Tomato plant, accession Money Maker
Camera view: bottom (45 deg); turntable rotation: 60 degrees
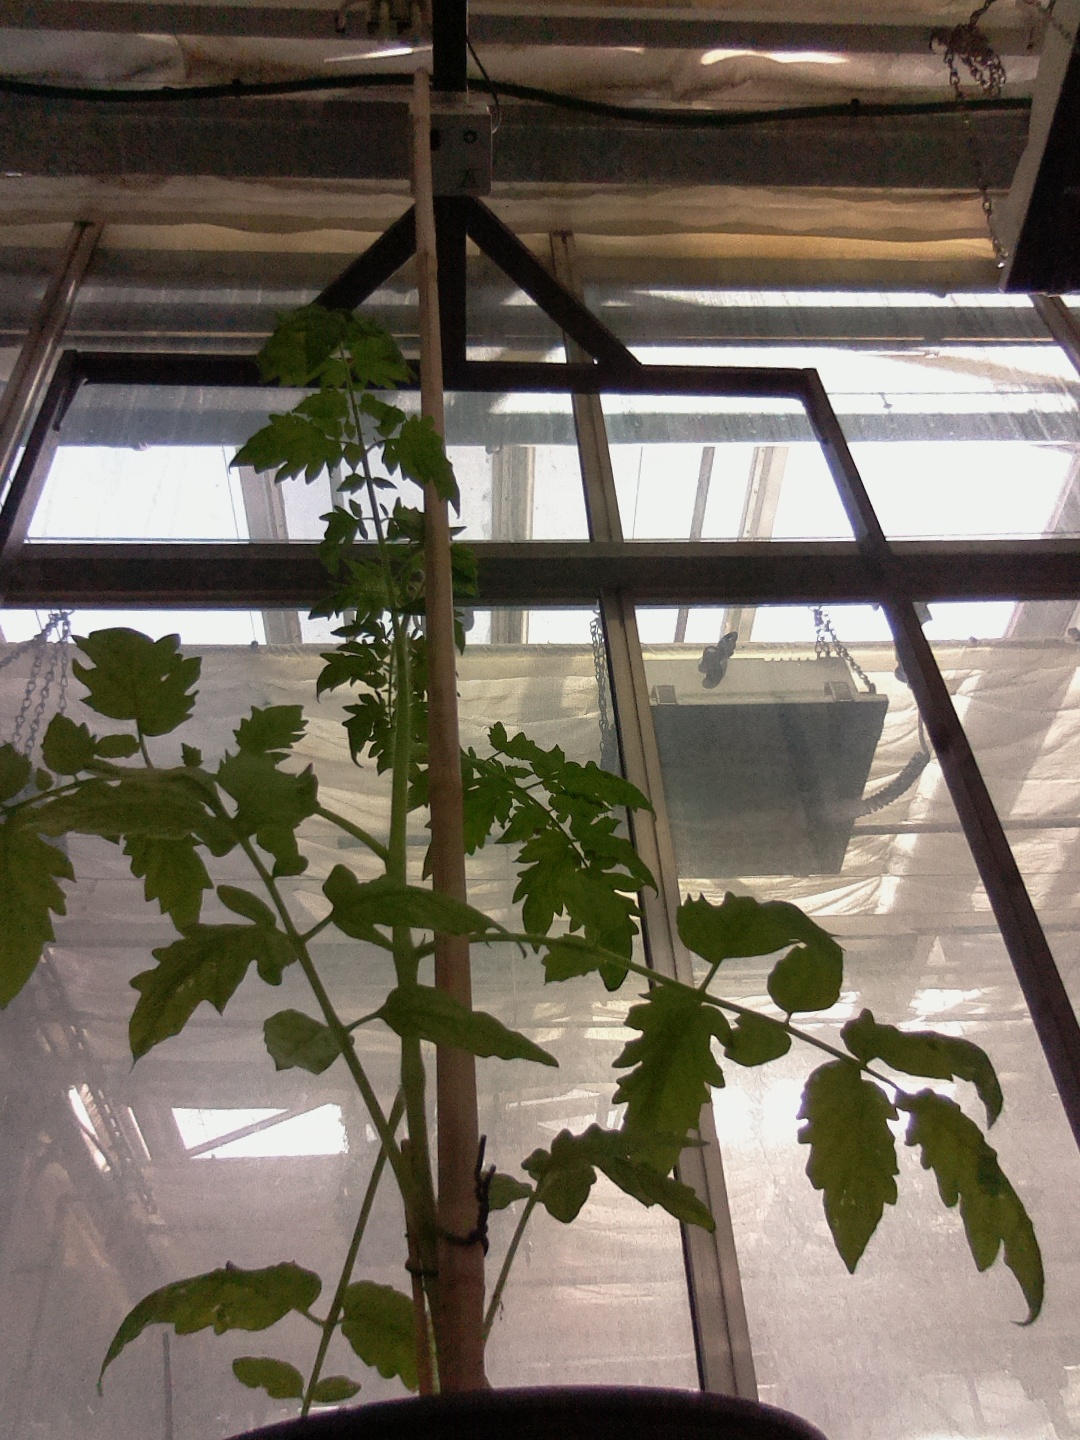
BBCH growth stage 15: 10 of true leaves visible